Lake Masazir

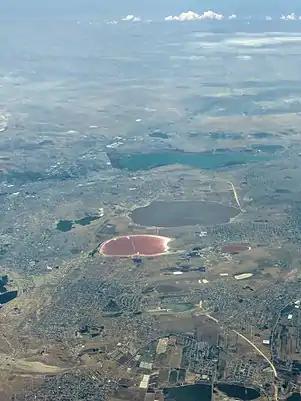
Lakes Masazır Gölü and Mirzələdi Gölü in Baku, Azerbaijan seen from a plane over Caspian Sea.

Masazirgol, or Lake Masazir, is a salty lake in Masazir, Azerbaijan, located on the Absheron Peninsula on the west coast of the Caspian Sea.